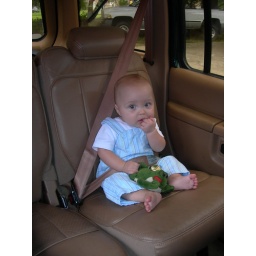
Mom asked Grammy to put Jackson in the car seat and this is what she found!